Lü Dongbin

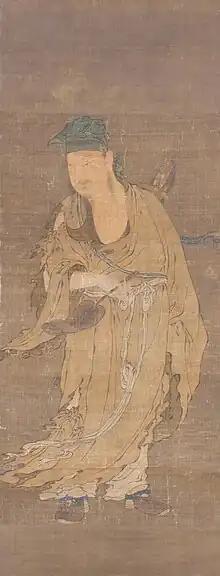
"The Daoist Immortal Lü Dongbin", a painting from the Ming dynasty

Legend has that while he was in Chang'an, Lü had to pass ten tests by Zhongli Quan before Quan took him in as a disciple and Lü could subsequently cultivate into an immortal. These ten trials are described below.